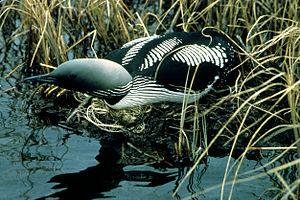
Un plongeon arctique Gavia arctica sur son nid
Le Plongeon arctique, aussi appelé au Québec Huart arctique, est une espèce d'oiseaux de la famille des Gaviidae. Il est de taille moyenne, et est parfois confondu avec le Plongeon huard.